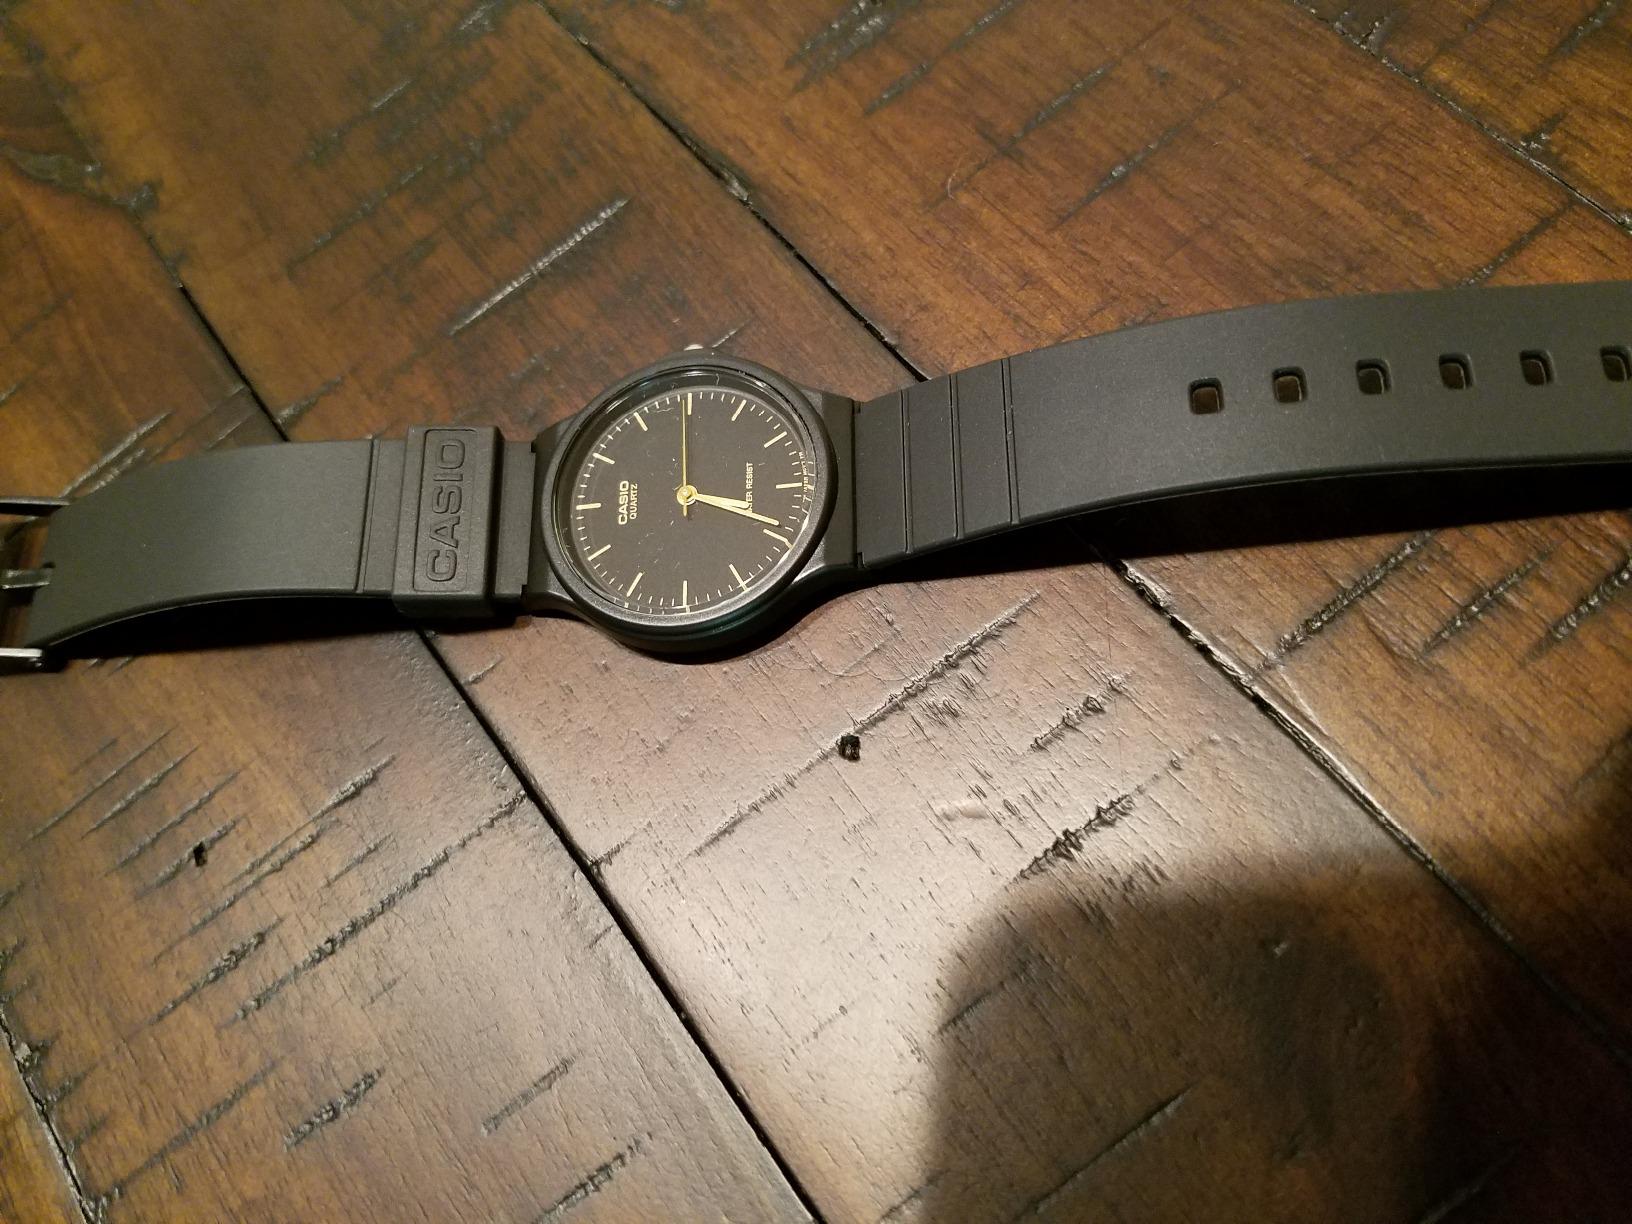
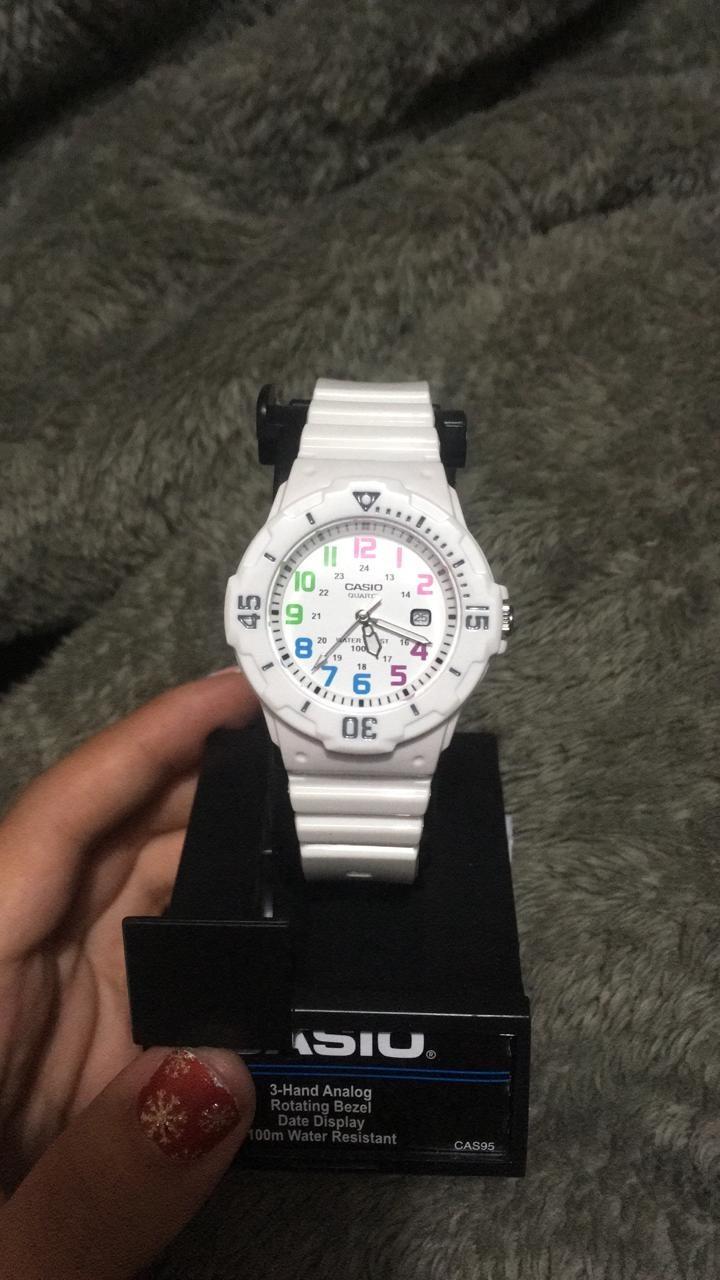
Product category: accessories_watch
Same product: no